Tan Kah Kee MRT station

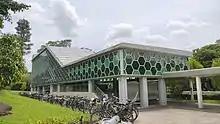
A pedestrian overhead bridge linking to Exit B of the station

Designed by the architectural firms of SAA Architects and Ong & Ong, the station was intended to be a grand yet compelling structure, reflecting the youthful ingenuity of the students while also being mindful of the historical background. Additionally, the station was designed to accompany the existing greenery in the area. The station has an "open, park-like" setting with clear geometric lines and green geometric panels giving the station a contemporary impression. The entrances are designed with an overarching canopy to highlight the design theme of "nature and flow". The critical structures of the station – the pedestrian bridge, ventilation shafts and covered linkway – converge at the main entrance, rotated around a pivot. Vertical plants and planter boxes are placed around the station. The forms and textures of the station, which has random and orderly patterns of blocks, were inspired by the popular game Jenga.